Rocky Point Park

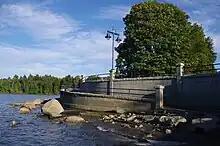
Rocky Point Park

Rocky Point Park, also known as Rocky Point, is situated along Burrard Inlet in Port Moody, British Columbia, next to the PoMo Museum. It is 3.8 hectares in size, and is the most well-known park in Port Moody.